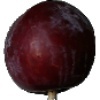
Label: Plum 1